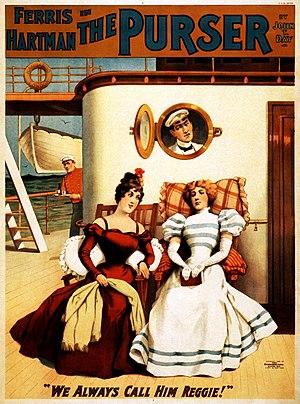
Ferris Hartman est un acteur et réalisateur américain.